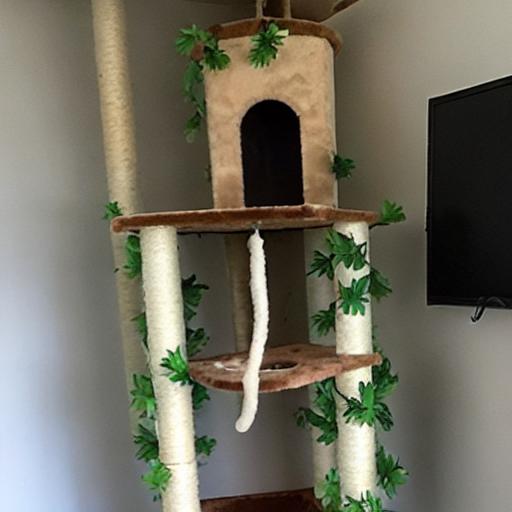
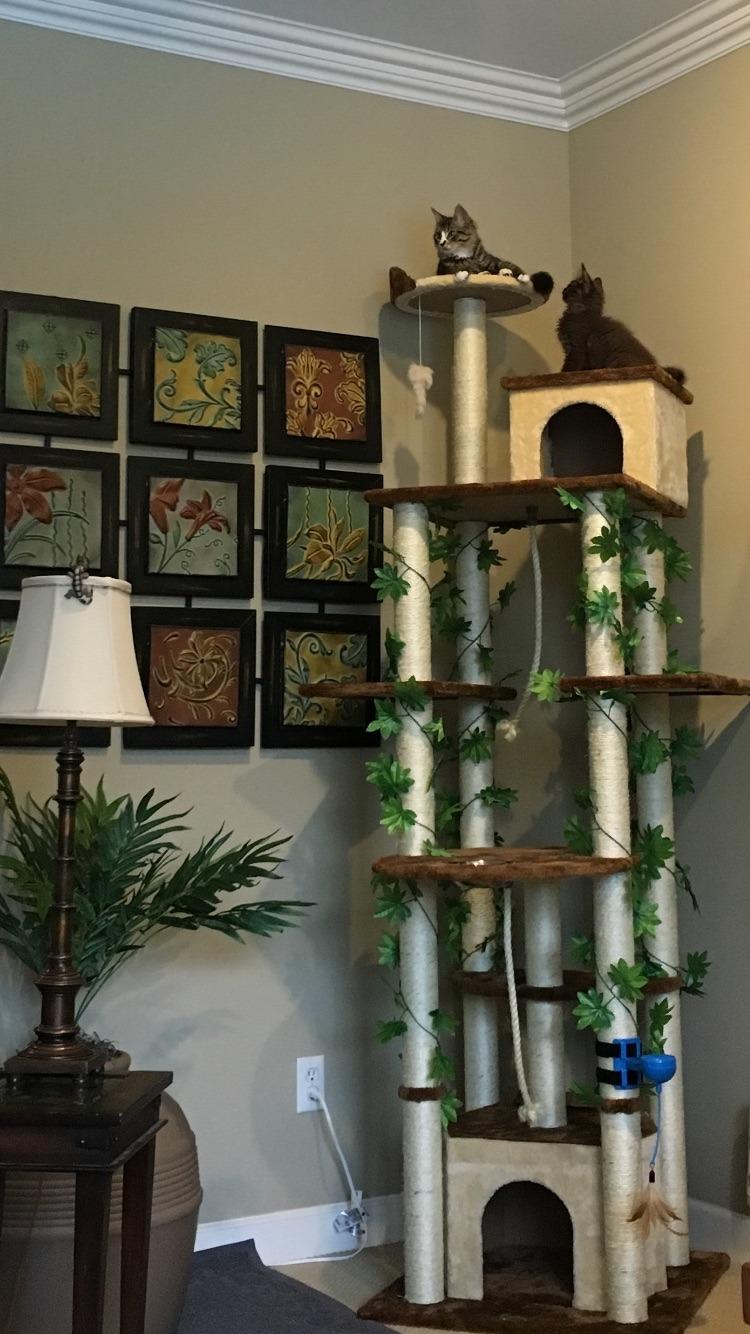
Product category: items_cat tree
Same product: no